Linde Manor

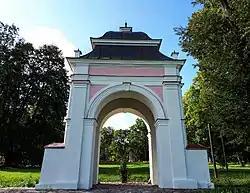
Linde Manor Gates in Baroque style is the only surviving part of manor complex. After restoration in 2017.

Linde Manor was a manor house in Linde, Birzgale Parish, Ogre Municipality in the Semigallia region of Latvia. It is situated on the left bank of the Daugava. It was destroyed during the First World War and never restored, only minor ruins remain. Detailed sketches of Linde Manor have been preserved. The 18th century Linde Manor Gates and Linde Manor Park are architectural monuments of national significance and have been preserved.